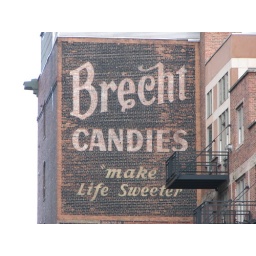
A building sign in Denver.